Competitive debate in the United States

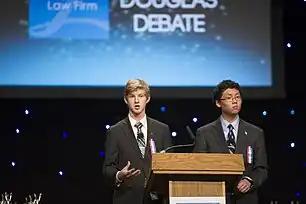
Lincoln-Douglas debaters at the 2014 NSDA National Tournament

In the United States, there are a wide variety of debate formats and leagues to support them. At the high school level, the predominant league is the National Speech and Debate Association, which offers seven debate events and eighteen speaking events. Other high school leagues, such as the National Catholic Forensic League, National Christian Forensics and Communications Association, and Stoa USA, offer similar events. Intercollegiate leagues vary, but generally only offer a single style of debate.